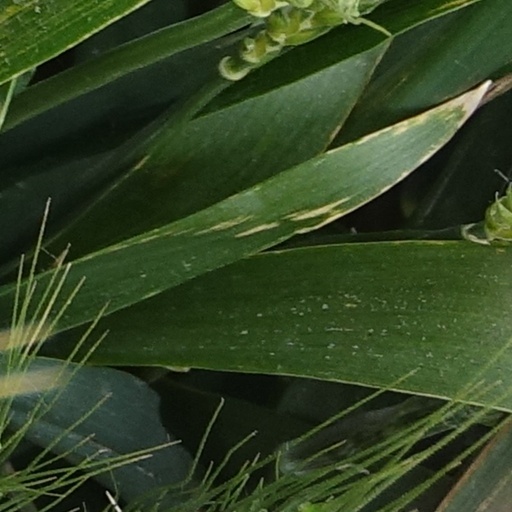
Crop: wheat